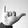
ASL letter: Y